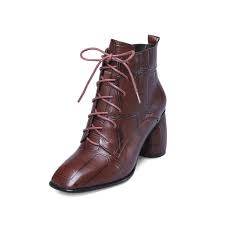
Waste category: shoes